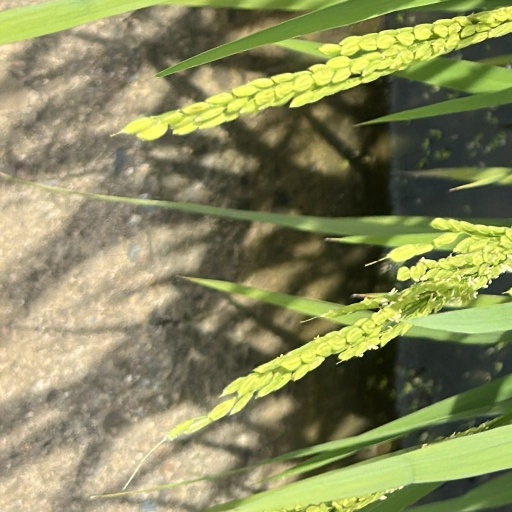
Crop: rice